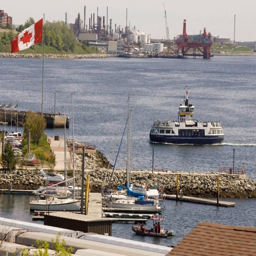
a passenger ferry arrives at the terminal after crossing harbour .